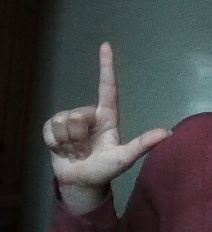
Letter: laam